Charles Eaton (RAAF officer)

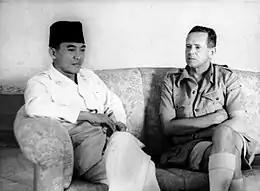
Two men in light-coloured clothing, seated on a couch

Eaton retired from the RAAF on 31 December 1945. In recognition of his war service, he was appointed a Commander of the Order of Orange-Nassau with Swords by the Dutch government on 17 January 1946. The same month, he became Australian consul in Dili. He had seen an advertisement for the position and was the only applicant with experience of the area. While based there, he accompanied the provincial governor on visits to townships damaged in Allied raids during the war, taking care to be circumspect about the part played by his own forces from No. 79 Wing. In July 1947, Dutch forces launched a "police action" against territory held by the fledgling Indonesian Republic, which had been declared shortly after the end of the war. Following a ceasefire, the United Nations set up a commission, chaired by Eaton as Consul-General, to monitor progress. Eaton and his fellow commissioners believed that the ceasefire was serving the Dutch as a cover for further penetration of republican enclaves. His requests to the Australian government for military observers led to deployment of the first peacekeeping force to the region; the Australians were soon followed by British and US observers, and enabled Eaton to display a more realistic impression of the situation to the outside world. The Dutch administration strongly opposed the presence of UN forces and accused Eaton of "impropriety", but the Australian government refused to recall him. Following the transfer of sovereignty in December 1949, he became Australia's first secretary and chargé d'affaires to the Republic of the United States of Indonesia. In 1950, he returned to Australia to serve with the Department of External Affairs in Canberra. After retiring from public service in 1951, he and his wife farmed at Metung, Victoria, and cultivated orchids. They later moved to Frankston, where Eaton was involved in promotional work.